Internet kill switch

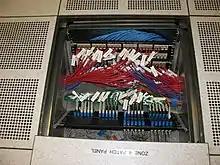
The logistics of implementing an Internet kill switch in a multi-tenant data center can be very complex.

There are several issues that may prevent a system to be established in the United States. The Telecommunications Act of 1996 deregulated the telecommunications market and allowed for the growth of data carrier services. Since the Federal Communications Commission (FCC) does not require registration of a company as an Internet service provider (ISP), there are only estimates available based on publicly available data. The FCC estimated in April 2011 that there were over 7,800 ISPs operating in the United States. This makes implementation of a kill switch that much more difficult: each company would have to voluntarily comply. There is no law that gives the United States authority over an ISP without a court order.